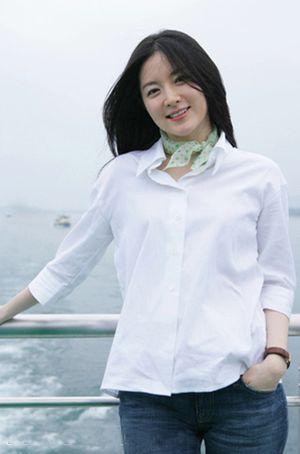
Lee Young-ae est une actrice sud-coréenne.